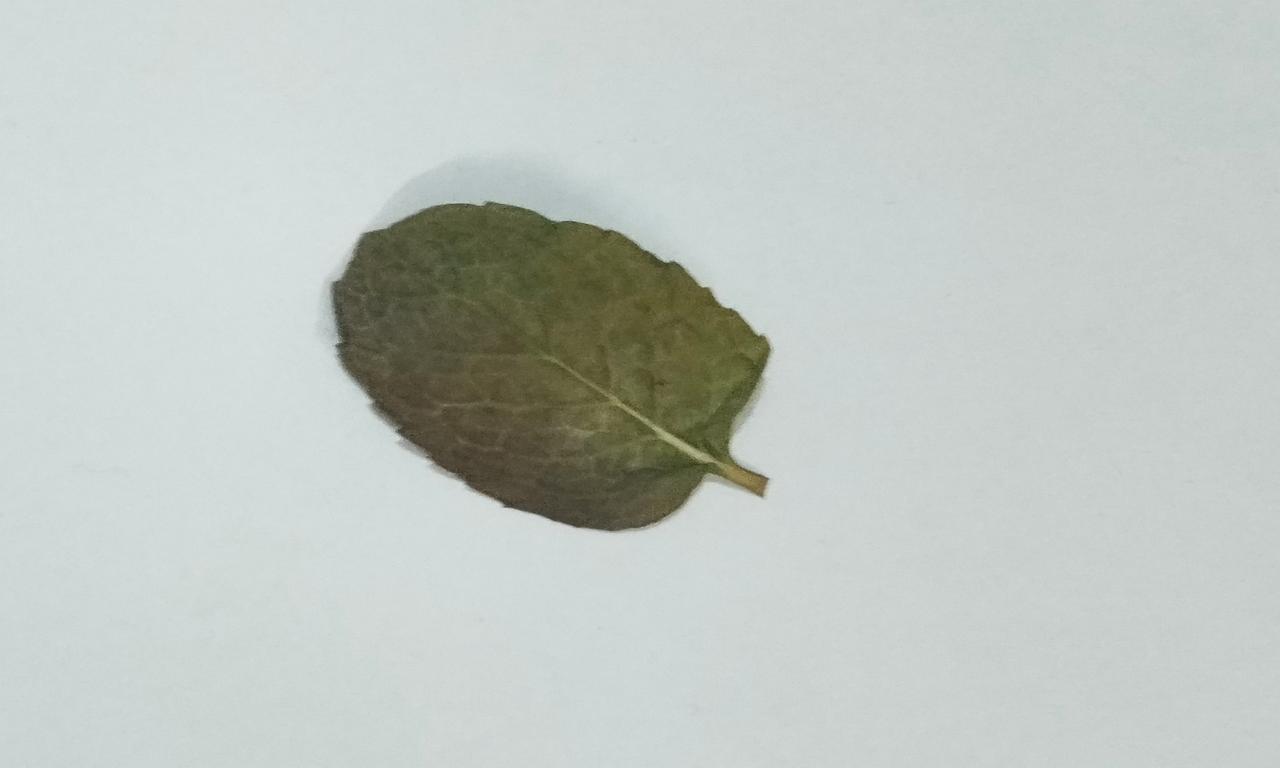
Label: Dried